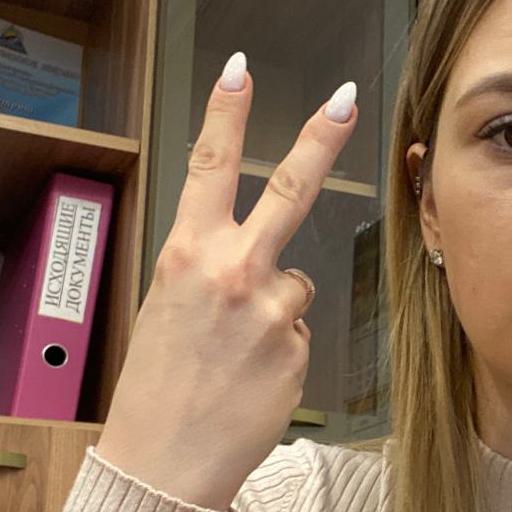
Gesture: peace_inverted